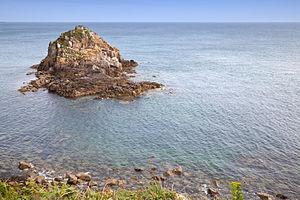
Caquorobert ou Caguerobert est une petite île Anglo-Normande située à l'est de l'île de Herm.
Herm est la plus petite des îles Anglo-Normandes ouvertes au public. Elle est proche de l'île de Guernesey dont elle est séparée par la passe du Petit Ruau. L'île est administrée par le bailliage de Guernesey et possède son propre drapeau.